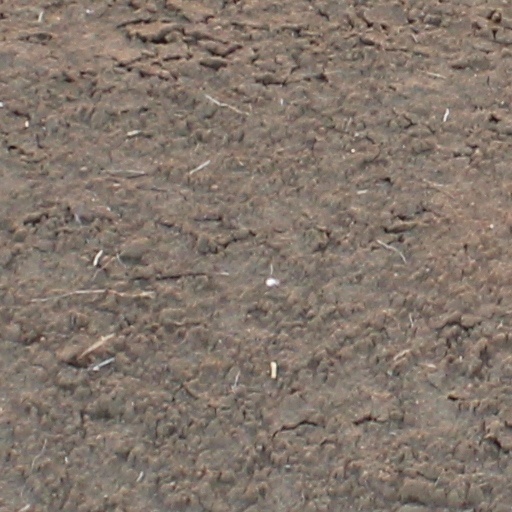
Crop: wheat